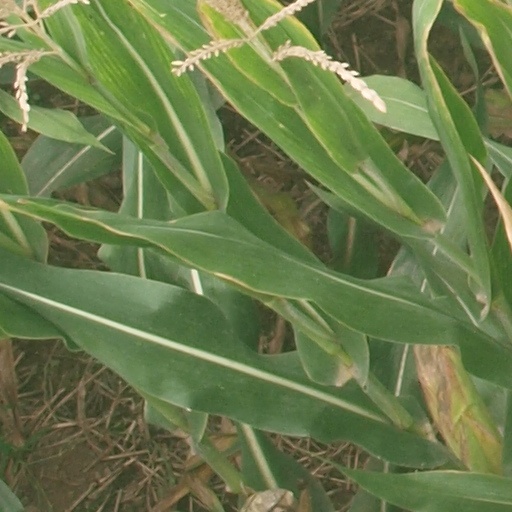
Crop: maize; corn